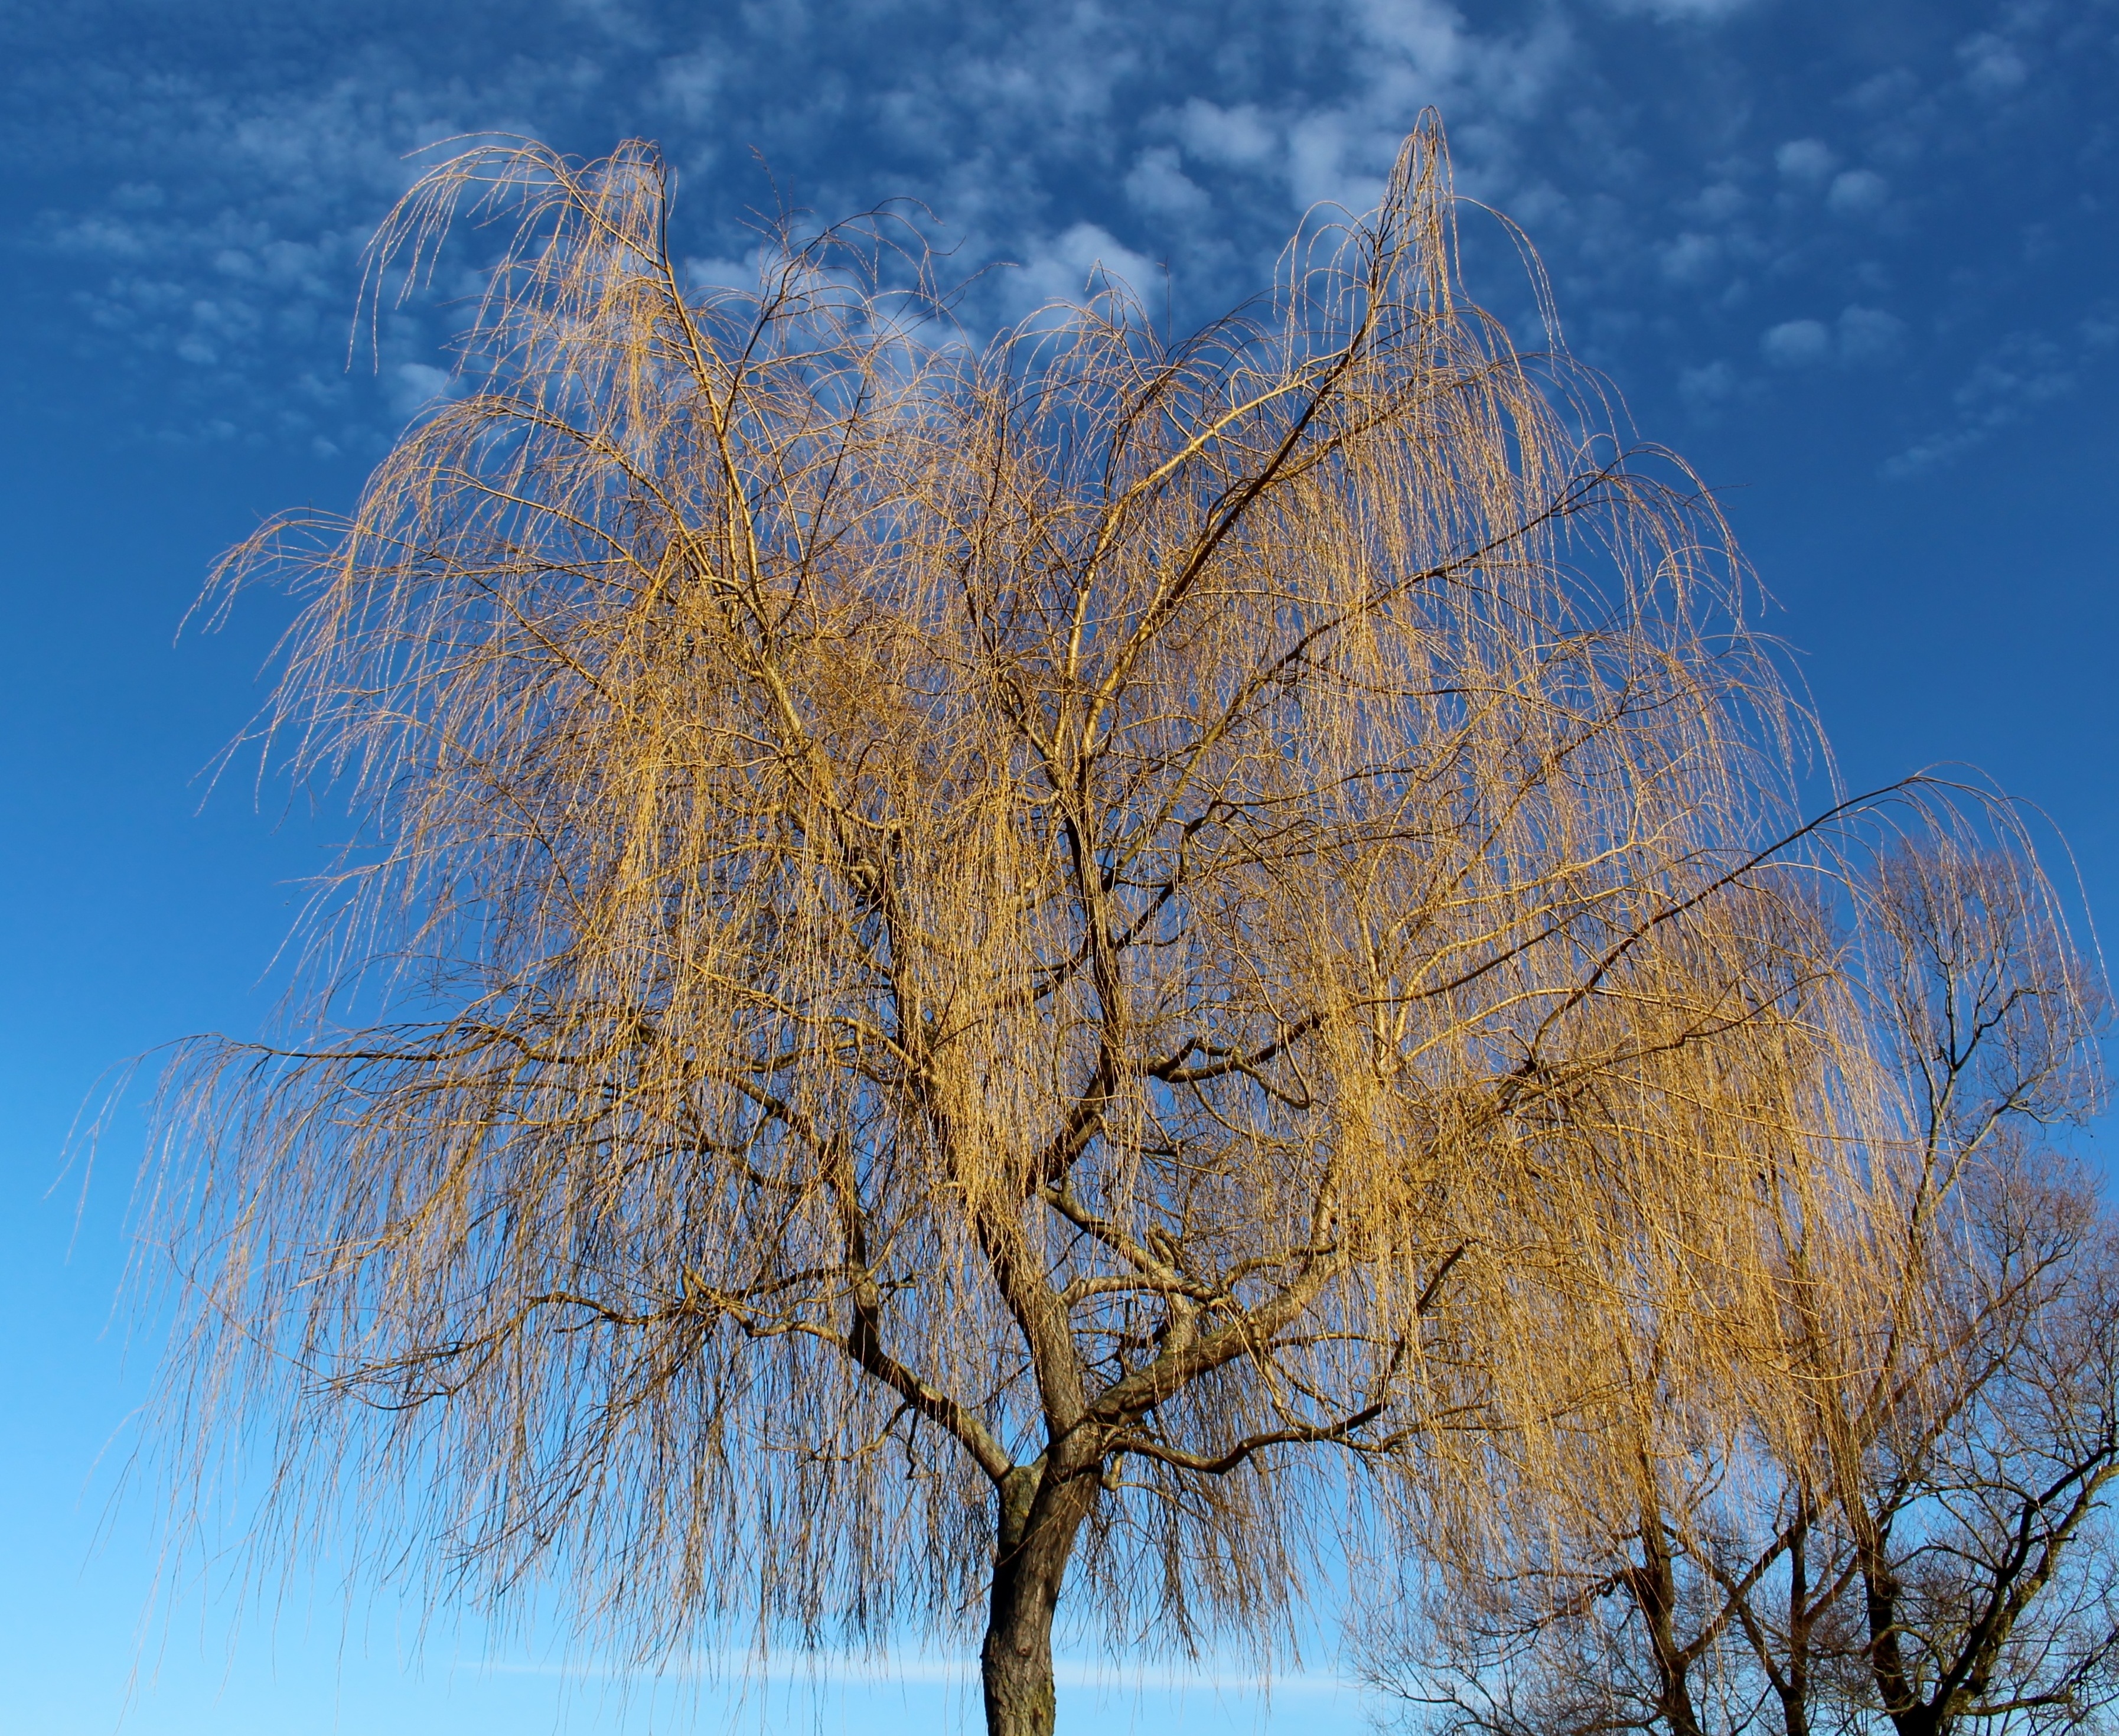
tree, branch, winter, cloud, plant, sky, sunlight, leaf, frost, spring, golden, birch, pasture, autumn, blue, season, bright, larch, flowering plant, weeping willow, woody plant, land plant